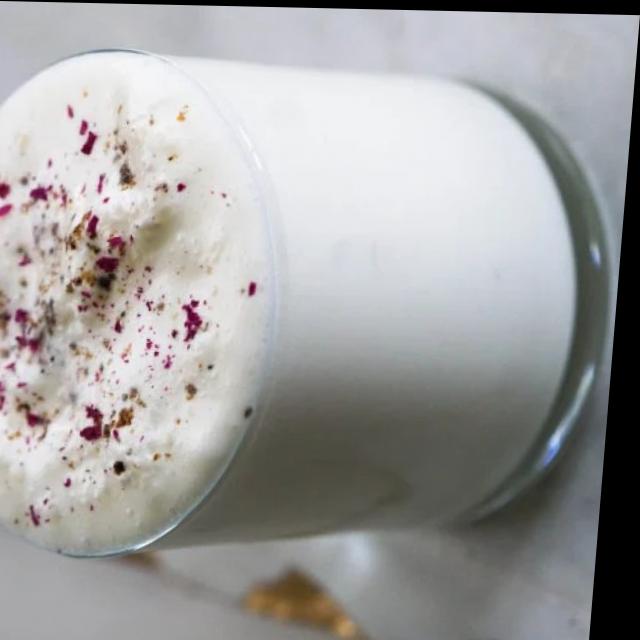
Dish: lassi